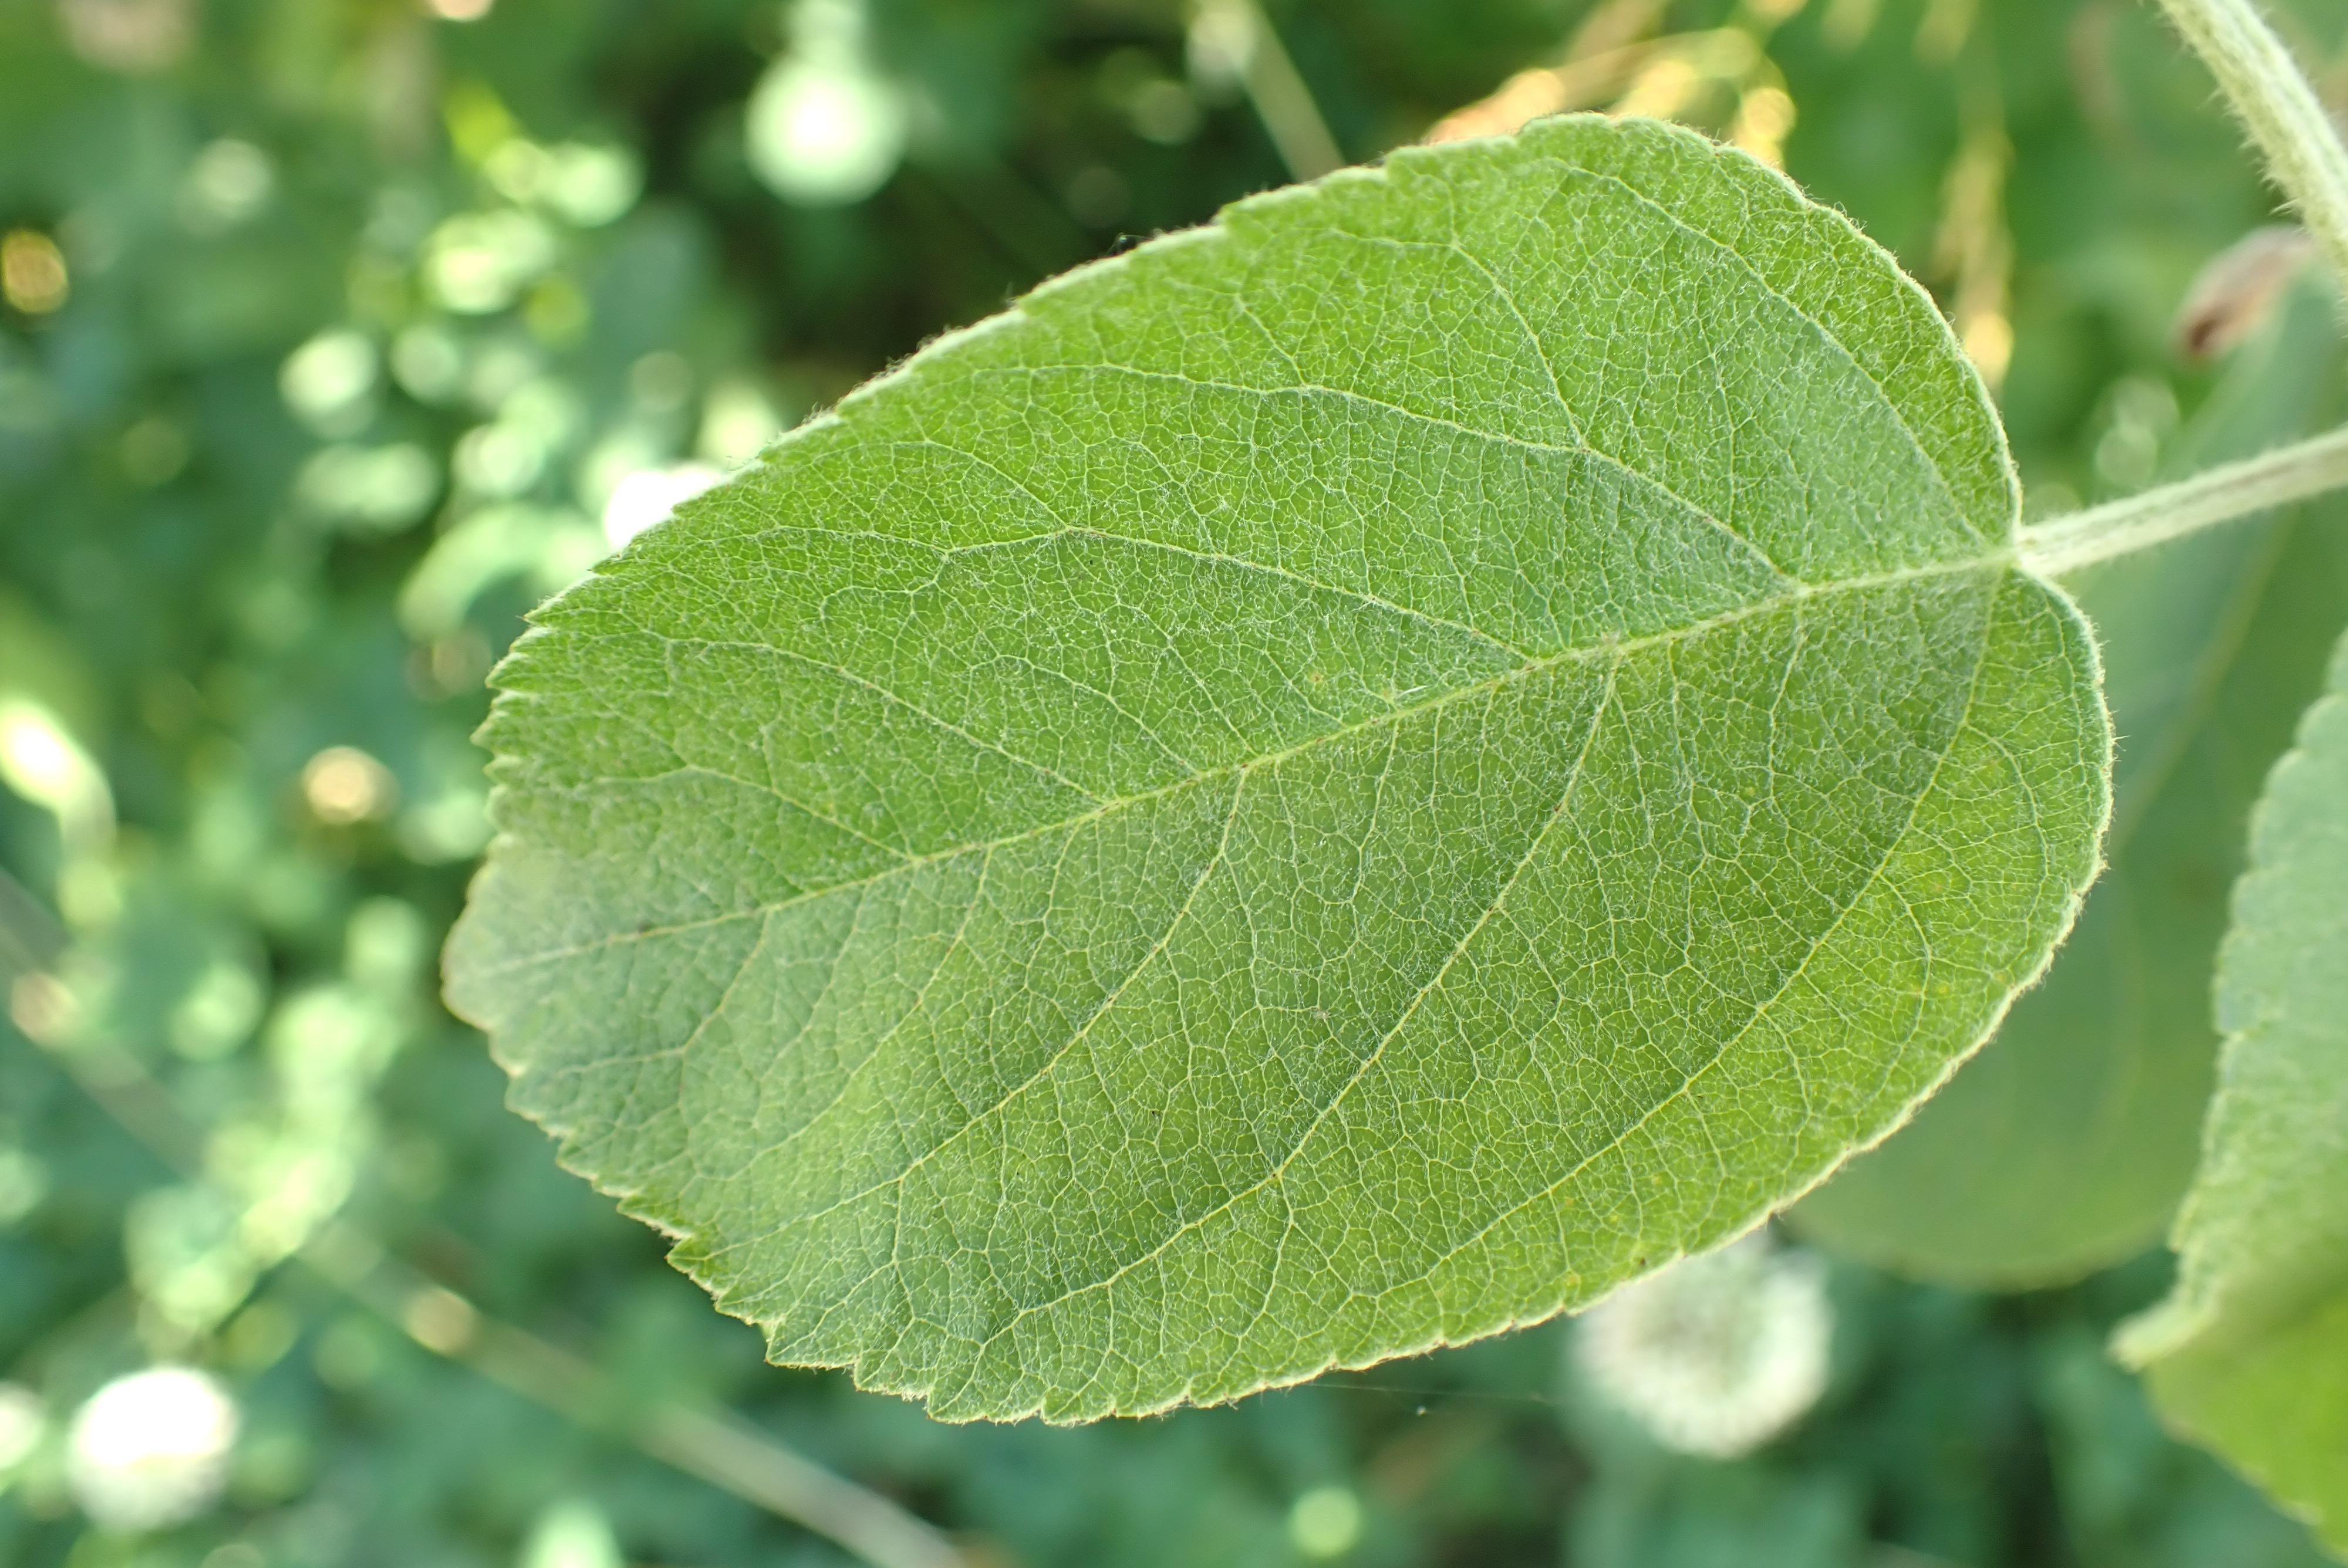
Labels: healthy